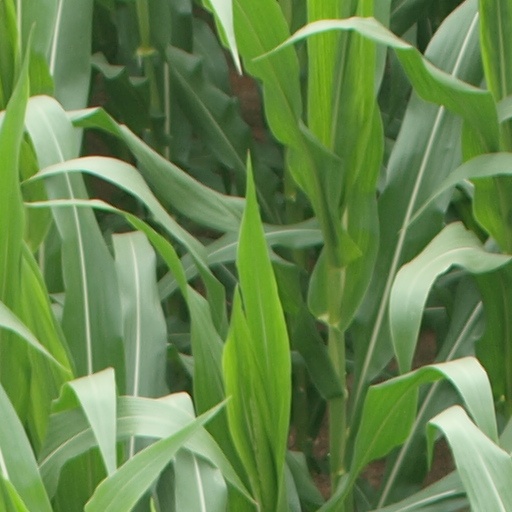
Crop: maize; corn